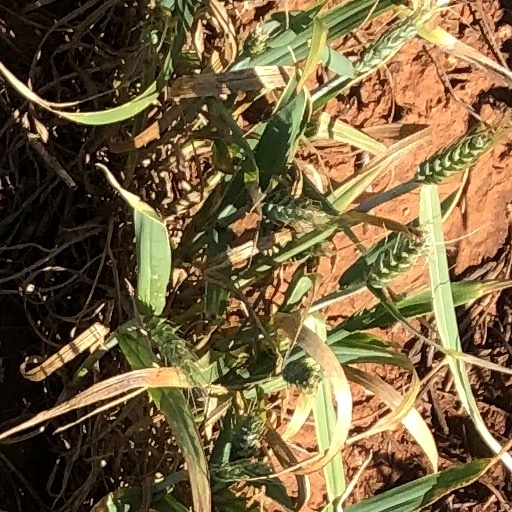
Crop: wheat